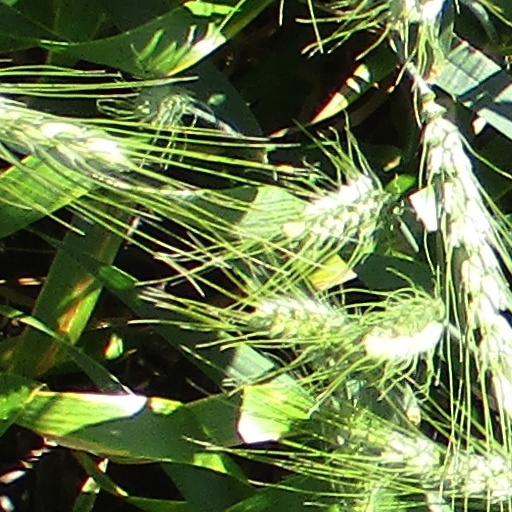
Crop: wheat